Lucky Baldwin

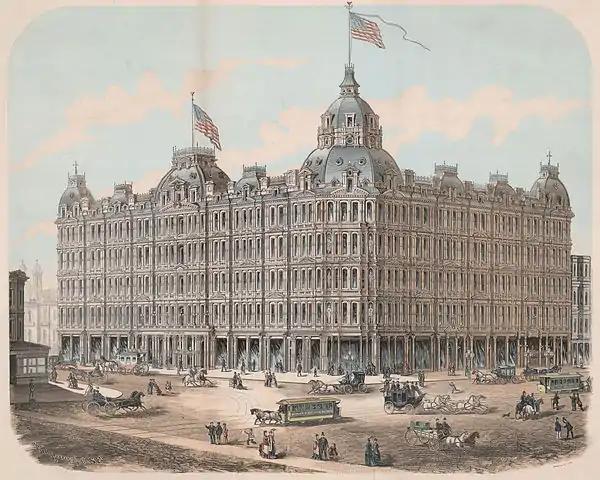
Baldwin's Hotel and Theatre (built in 1876, burned down in 1898)

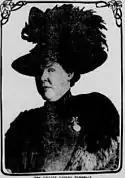
Lillian Ashley (later Turnbull) signed a "wedding contract" with Lucky Baldwin. "Los Angeles Herald"

With the wealth generated through both his savvy and lucky investments, he was able to survive stock market crashes and bank failures. In 1875–76, he built the Baldwin Theater and Hotel ("the finest west of New York") which earned him headlines across the United States.